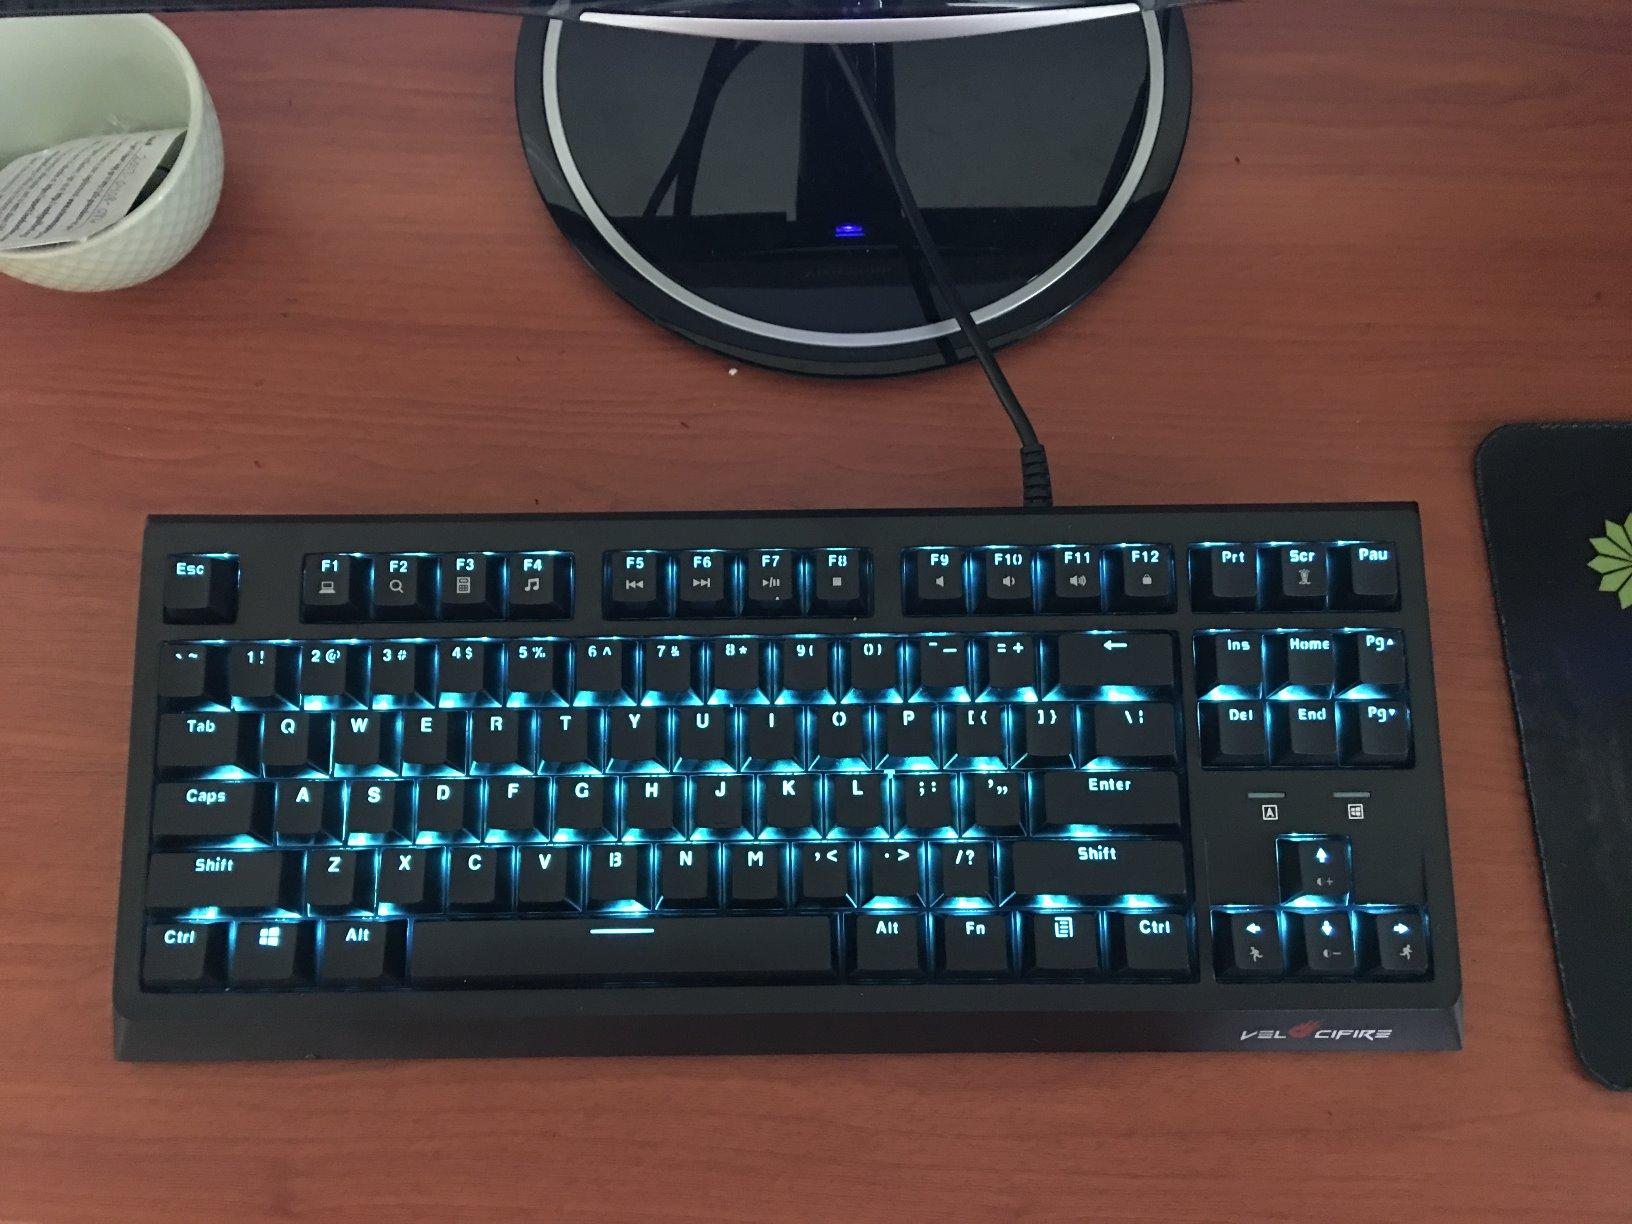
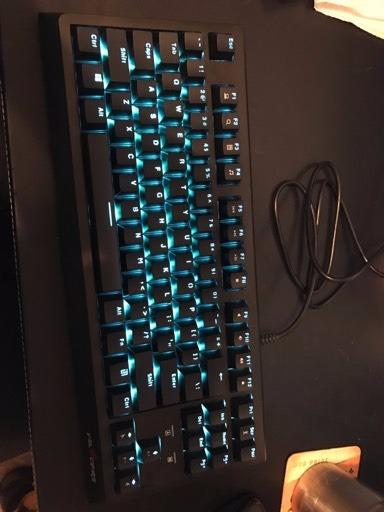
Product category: keyboard
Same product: yes